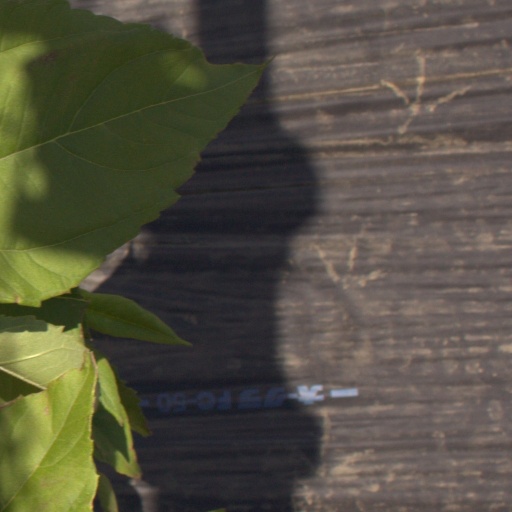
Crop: Jerusalem artichoke